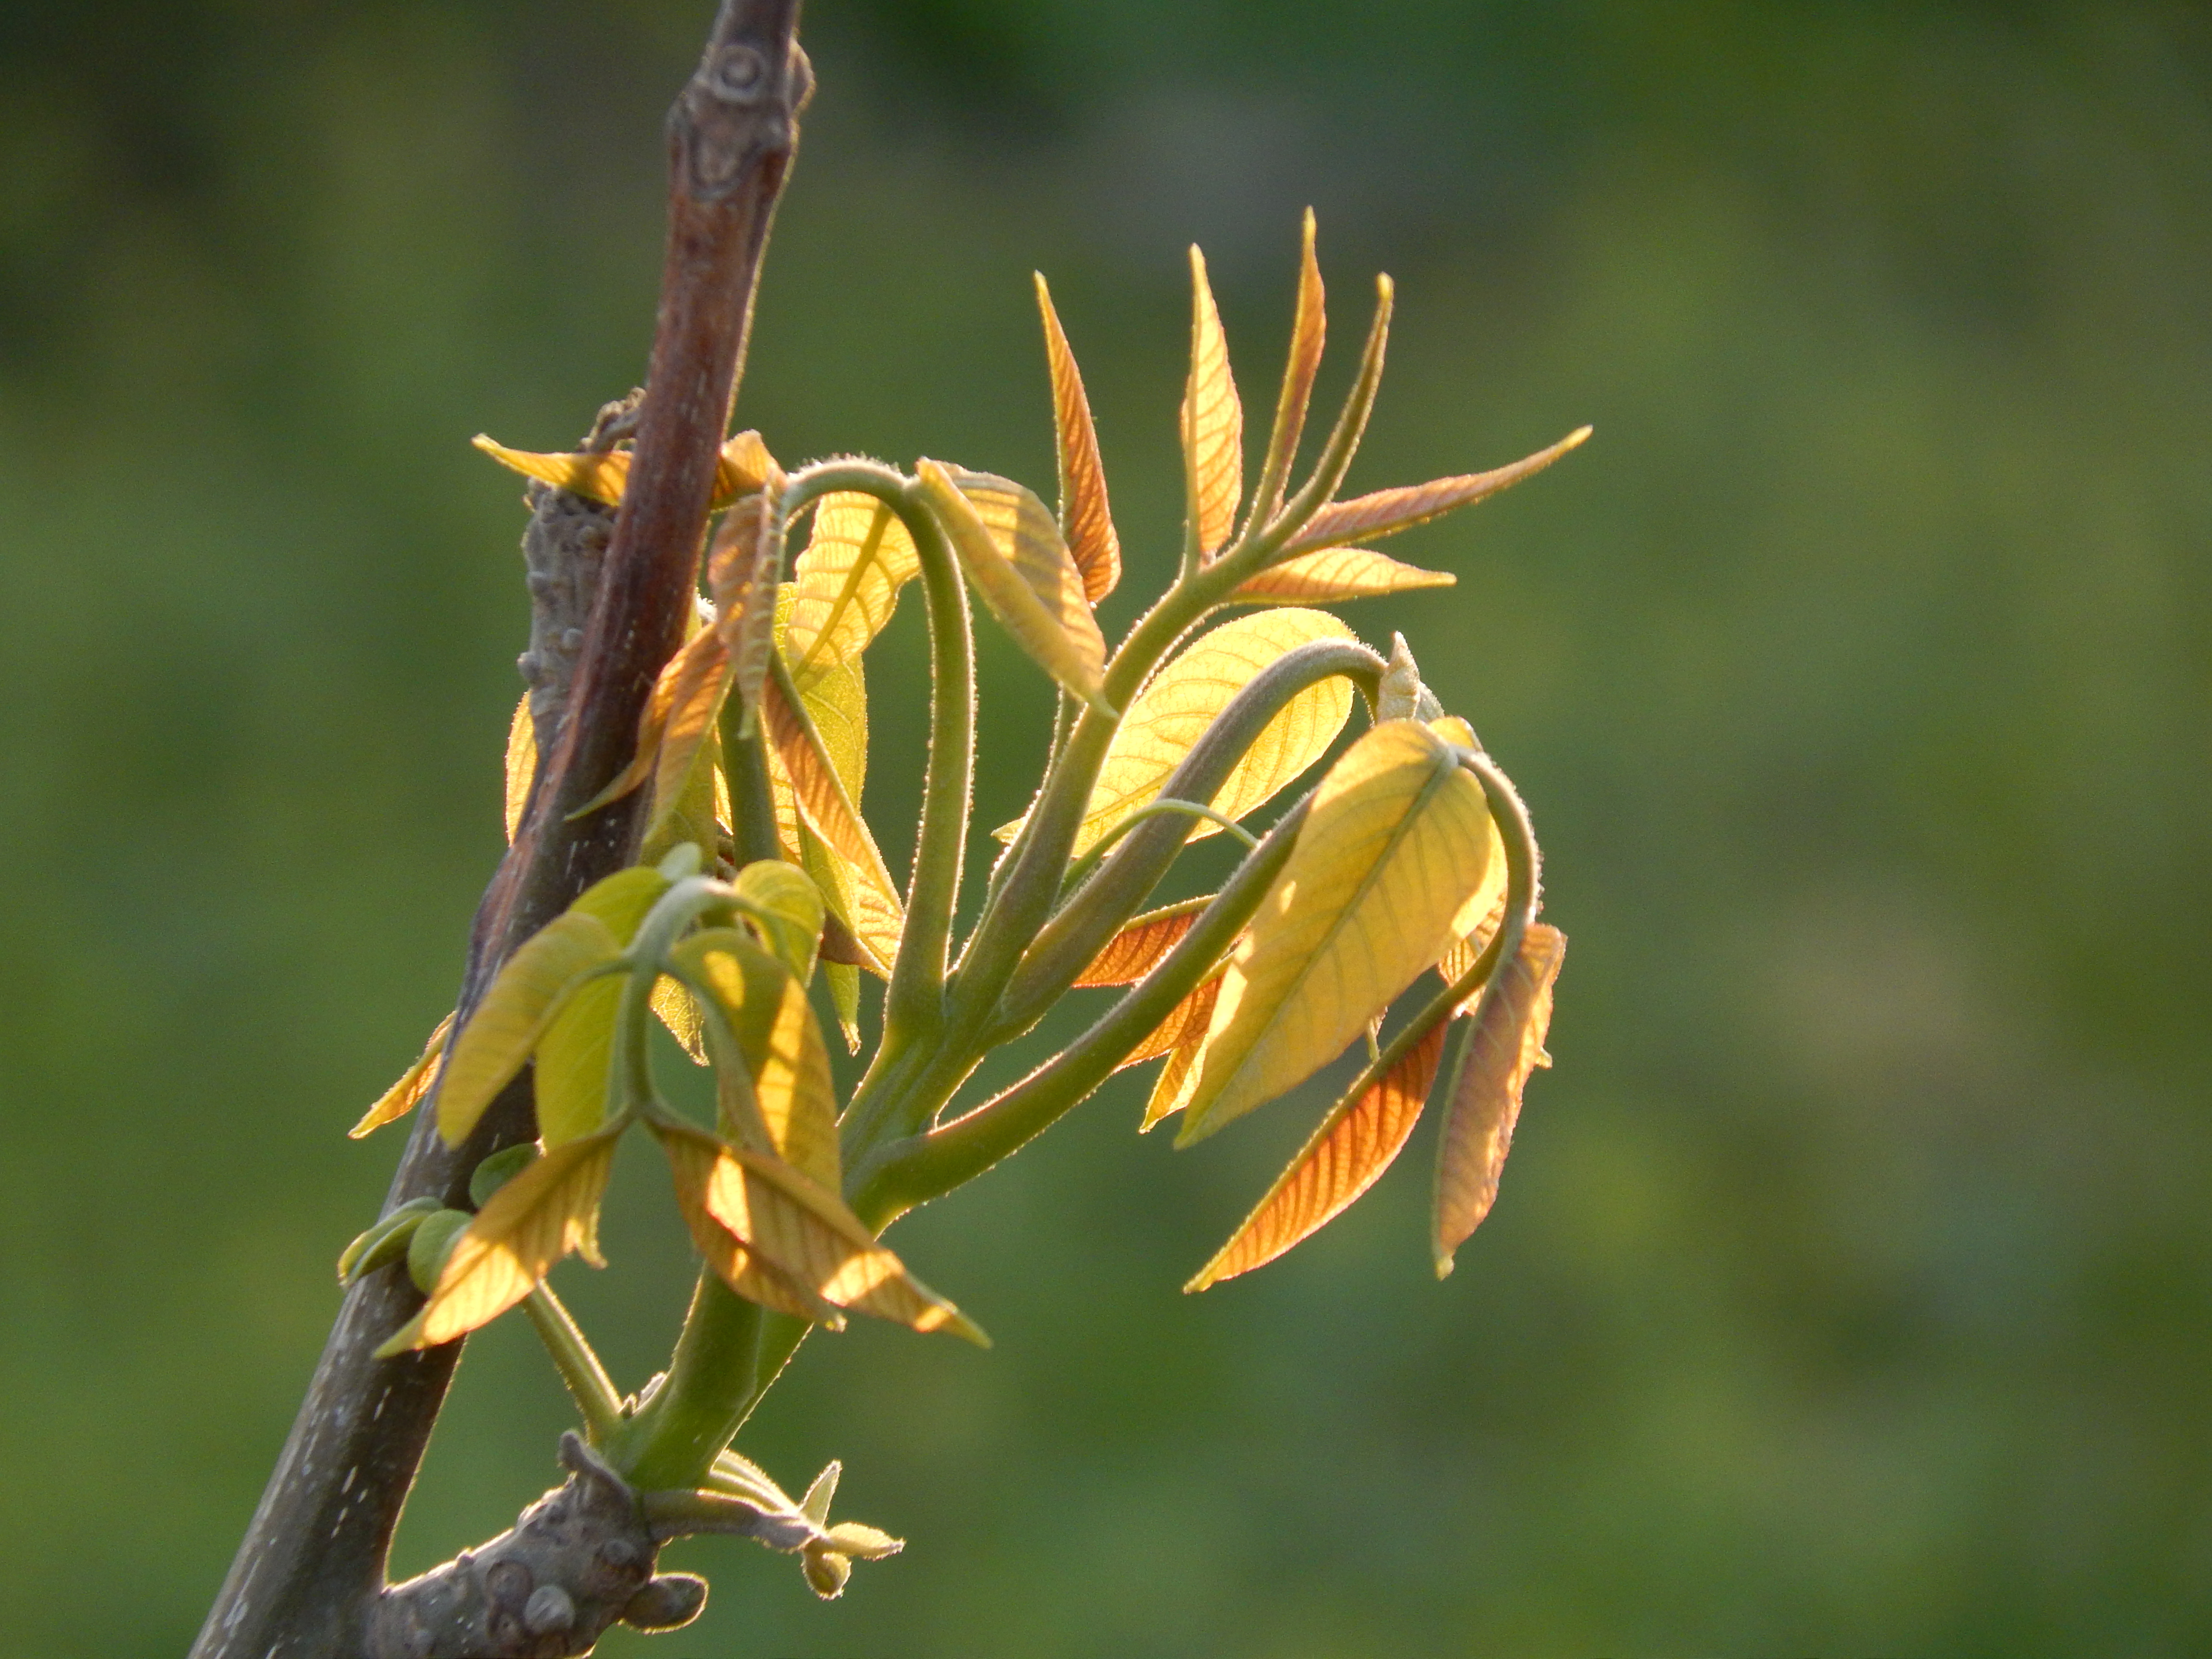
leaf, spring, tree, walnut, flower, plant, petal, terrestrial plant, Pedicel, lily, herbaceous plant, flowering plant, macro photography, wildflower, plant stem, Lily order, perennial plant, lily family, grass, art, honeysuckle family